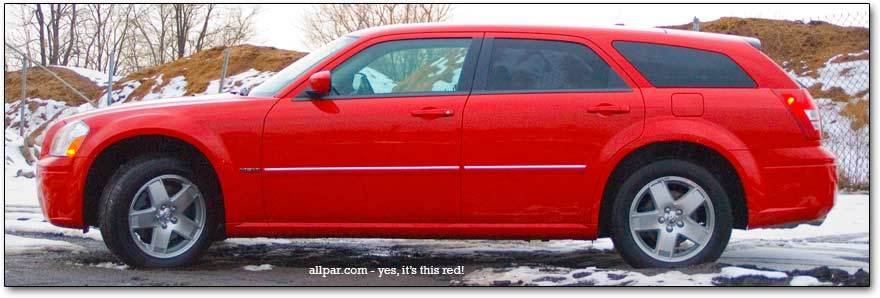
Car model: 2008 Dodge Magnum Wagon